List of heliports in Norway

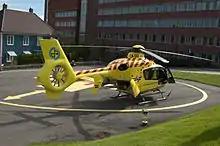
Norsk Luftambulanse Eurocopter EC135 at Tønsberg Hospital helipad

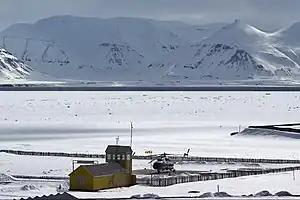
Spark+-operated Mil Mi-8 at Pyramiden Heliport on Svalbard

The most extensive part of the Norwegian helicopter transport are offshore commuting to oil platforms situated in the North Sea and the Norwegian Sea. These operate out of conventional airports, serving helidecks on board the offshore installations. The only scheduled passenger services to a heliport operate between Bodø Airport and Værøy Heliport. Former heliports on Værøya and Røst provided such services between 1970 and 1986.